Richard Quain (English surgeon)

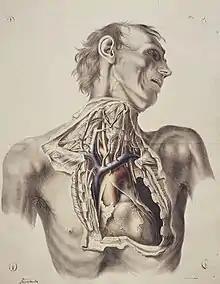
Plate 2 of Richard Quain's "The anatomy of the arteries of the human body"

Quain was a cautious rather than a demonstrative surgeon, yet on all matters of clinical detail he was practical, sensible, and painstaking. He had the interest of the profession strongly at heart, and constantly insisted upon the necessity of a preliminary liberal education for all its members. His character, however, was marred by the violence of his party feelings, his jealousy, and the readiness with which he imputed improper motives to all who differed from him.